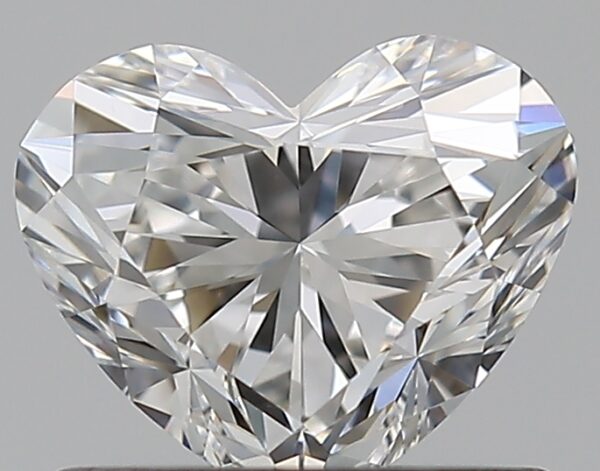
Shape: heart
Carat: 0.7
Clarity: SI1
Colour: F
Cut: EX
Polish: EX
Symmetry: VG
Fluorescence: N
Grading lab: GIA
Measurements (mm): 5.23 x 6.18 x 3.68